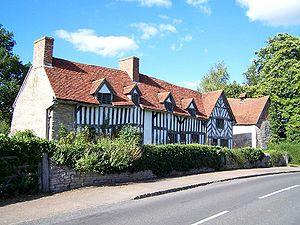
Cette liste des musées du Warwickshire, Angleterre contient des musées qui sont définis dans ce contexte comme des institutions qui recueillent et soignent des objets d'intérêt culturel, artistique, scientifique ou historique. Leurs collections ou expositions connexes disponibles pour la consultation publique. Sont également inclus les galeries d'art à but non lucratif et les galeries d'art universitaires. Les musées virtuels ne sont pas inclus.
Un cottage est une forme d'architecture vernaculaire traditionnelle de type maison de campagne du Royaume-Uni. Le nom de ce concept typiquement anglais est repris dans plusieurs langues européennes pour désigner une maison de campagne plus ou moins typique. Au Québec, un cottage est une maison unifamiliale de deux étages hors sol.
La maison de Mary Arden est un ferme du XVIᵉ siècle de style Tudor et un musée de Wilmcote dans le Warwickshire en Angleterre ou Mary Arden mère du poète, dramaturge et écrivain William Shakespeare est née et a vécu son enfance.